List of accidents and incidents involving the DC-3 in the 1990s

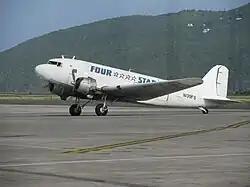
DC-3 of Four Star Air Cargo

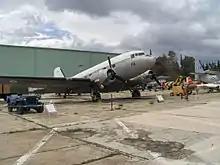
Hellenic Air Force C-47

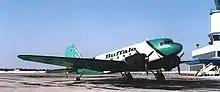
Buffalo Airways DC-3

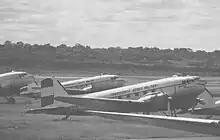
TAM Paraguay C-47s

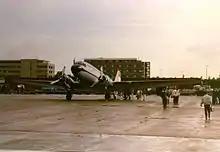
PH-DDA of the Dutch Dakota Association

Military versions of the DC-3 were known as C-47 Skytrain, C-48, C-49, C-50, C-51, C-52, C-53 Skytrooper, C-68, C-84, C-117 Super Dakota and YC-129 by the United States Army Air Forces and as the R4D by the United States Navy. In Royal Air Force (and other British Commonwealth air forces') service, these aircraft were known as Dakotas. A number of DC-3s have been rebuilt with turboprop engines and have a variety of designations. The Basler BT-67 is probably the best known of these; others include the DC-3-65/AR and the AMI DC-3-65TP.